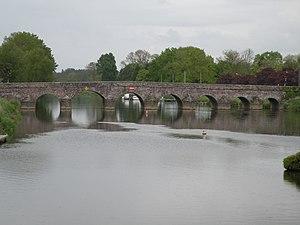
Pont de Pont-Réan sur la Vilaine, entre Bruz et Guichen.
Cet article recense les bâtiments protégés au titre des monuments historiques d’Ille-et-Vilaine, en France.
Cette page présente la liste des ponts du département français d’Ille-et-Vilaine.
Bruz est une commune française de la région Bretagne, située dans le département d’Ille-et-Vilaine.